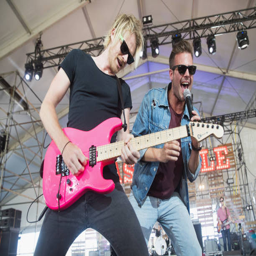
country artist performs on the next from stage during festival in politician .